Battle Trip

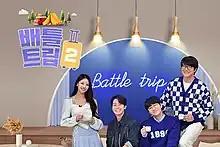
Promotional poster for S2

Battle Trip is a South Korean television entertainment program, distributed and syndicated by KBS.